56th Fighter Wing

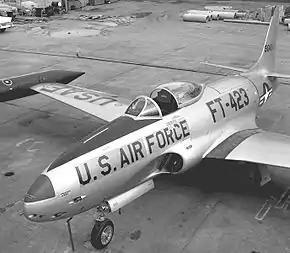
Lockheed F-80

The 56th Fighter Wing was activated 15 August 1947 at Selfridge Field, Michigan as part of the United States Air Force's experimental wing base reorganization, in which combat groups and all supporting units on a base were assigned to a single wing. The 56th Fighter Group, flying Lockheed P-80 Shooting Stars, became its operational component. The wing base organization was made permanent in 1948.